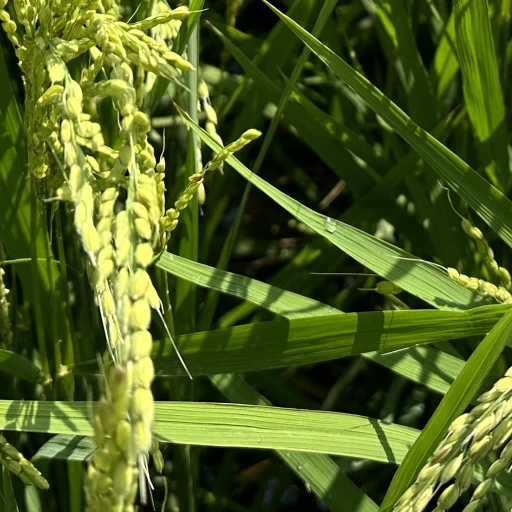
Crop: rice